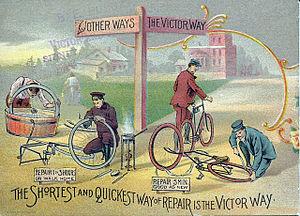
Une crevaison est une détérioration des pneumatiques causée par un objet sur lequel il a roulé, objet assez coupant pour le percer, ce qui provoque son dégonflement et le contact indirect de la jante avec le sol. Les pneus les plus fragiles, ceux des vélos, crèvent facilement en s'abimant sur les arêtes vives éventuelles de la voirie et les graviers acérés.